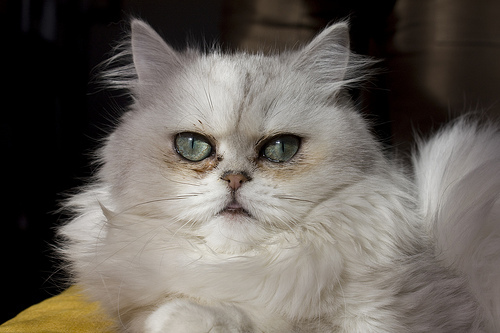
Breed: persian